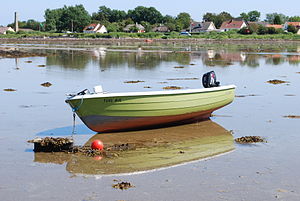
Endelave / Lokaliteter og seværdigheder
Ebbe i bugten
Endelave er en 13,2 km² stor moræneø med store marine områder i det sydlige Kattegat. Ca. 1/3 af øen består af skov, hede og overdrev, men øen domineres af opdyrket land primært i syd og vest. Midt på øen ligger det højeste punkt, det 7,8 meter høje Snekkebjerg.